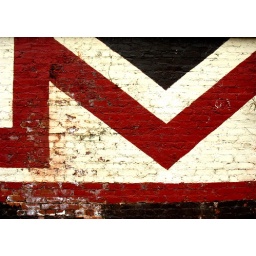
the base level of a house in midtown.